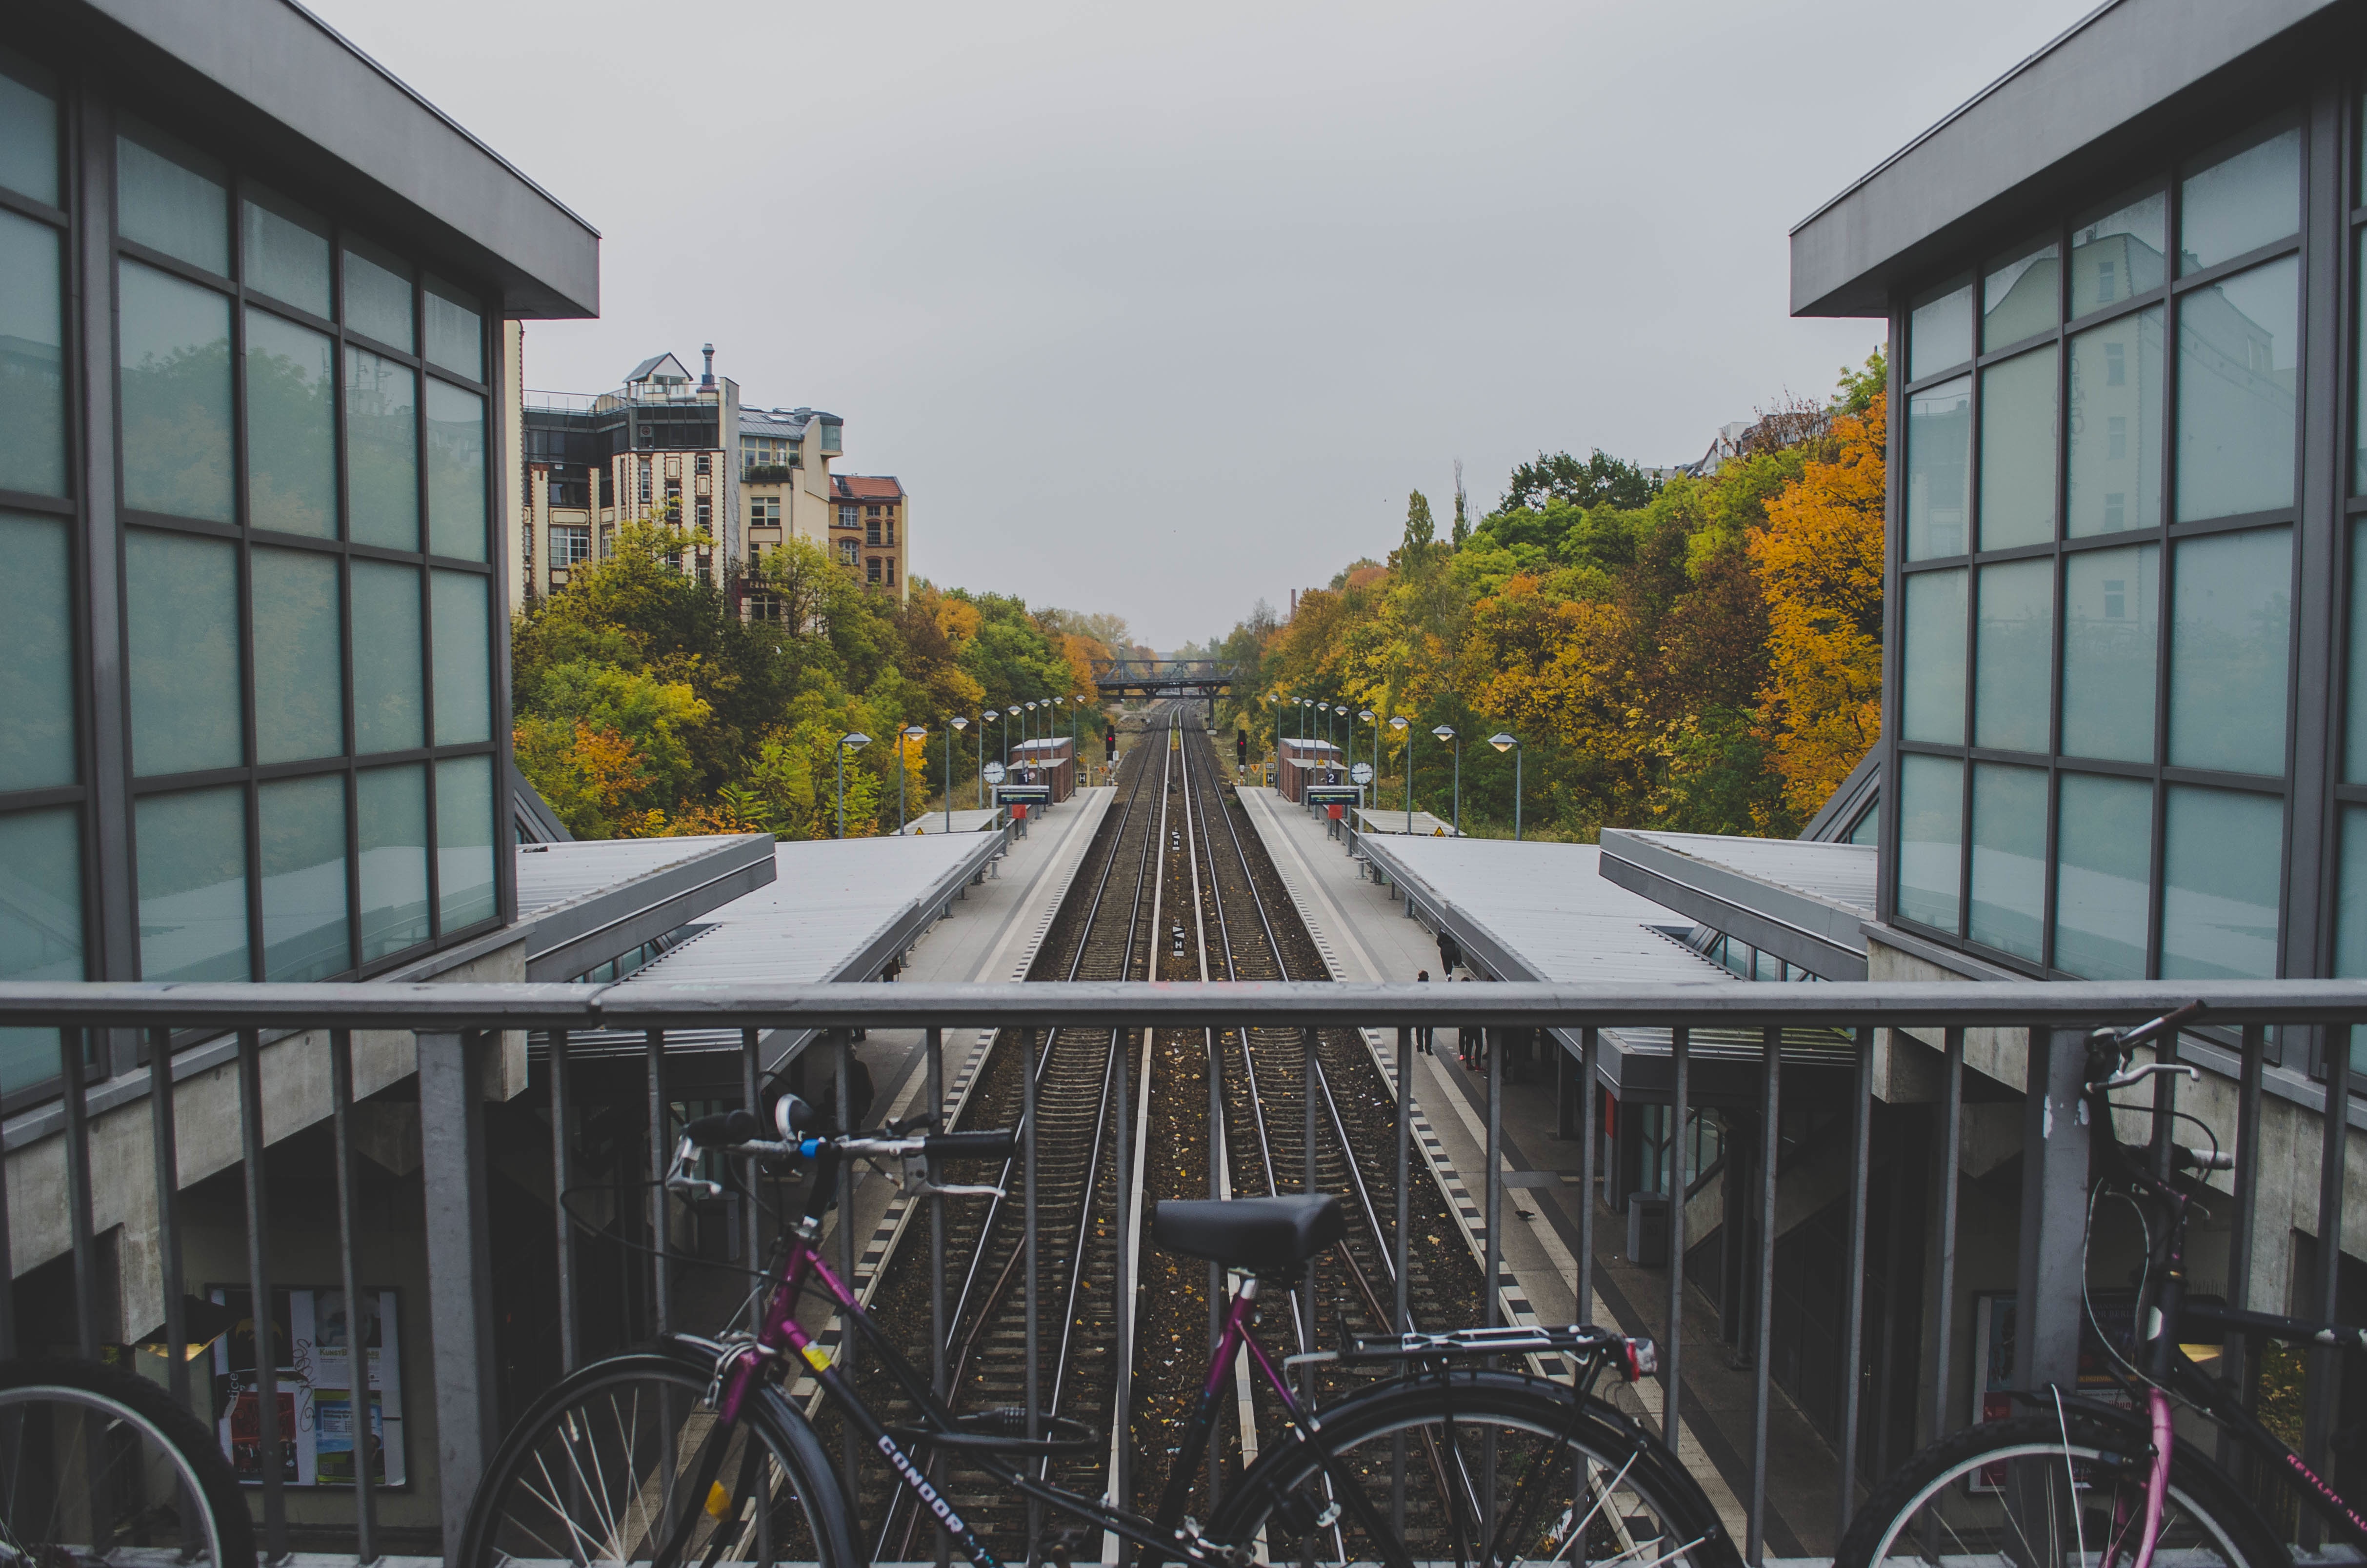
transport, suburb, vehicle, public transport, urban area, residential area, rolling stock